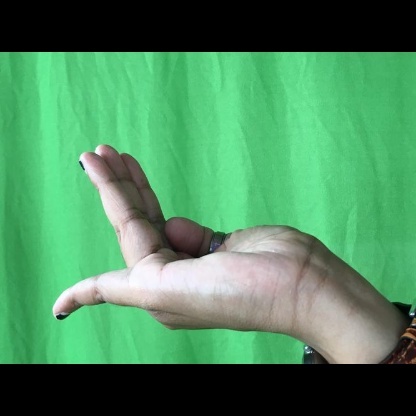
Mudra: Chaturam